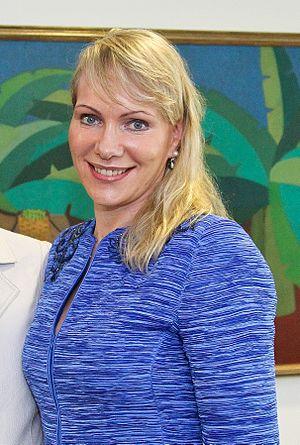
Margarita Louis-Dreyfus en 2011.
La saison 2015-2016 de l'Olympique de Marseille est la soixante-sixième saison du club provençal en première division du Championnat de France, la vingtième consécutive au sein de l'élite du football français.
Margarita Louis-Dreyfus, née Margarita Bogdanova le 18 juin 1962 à Leningrad, est une femme d'affaires russe, dirigeante du groupe Louis-Dreyfus et ancienne actionnaire majoritaire de l'Olympique de Marseille. Elle est la veuve de l'homme d'affaires Robert Louis-Dreyfus. En 2015, elle est classée 16ᵉ fortune de France par le magazine Challenges et 2ᵉ femme la plus riche de France après Françoise Bettencourt.
Voici une liste des femmes milliardaires établie selon le magazine Forbes. En date du 7 février 2016, il y a ainsi 167 femmes recensées dans la liste des milliardaires du monde, alors qu'elles étaient 187 en octobre 2015. En 2017, les femmes ne représentent que 11 % des 2 043 milliardaires dans le monde, la plupart le sont devenues par héritage.